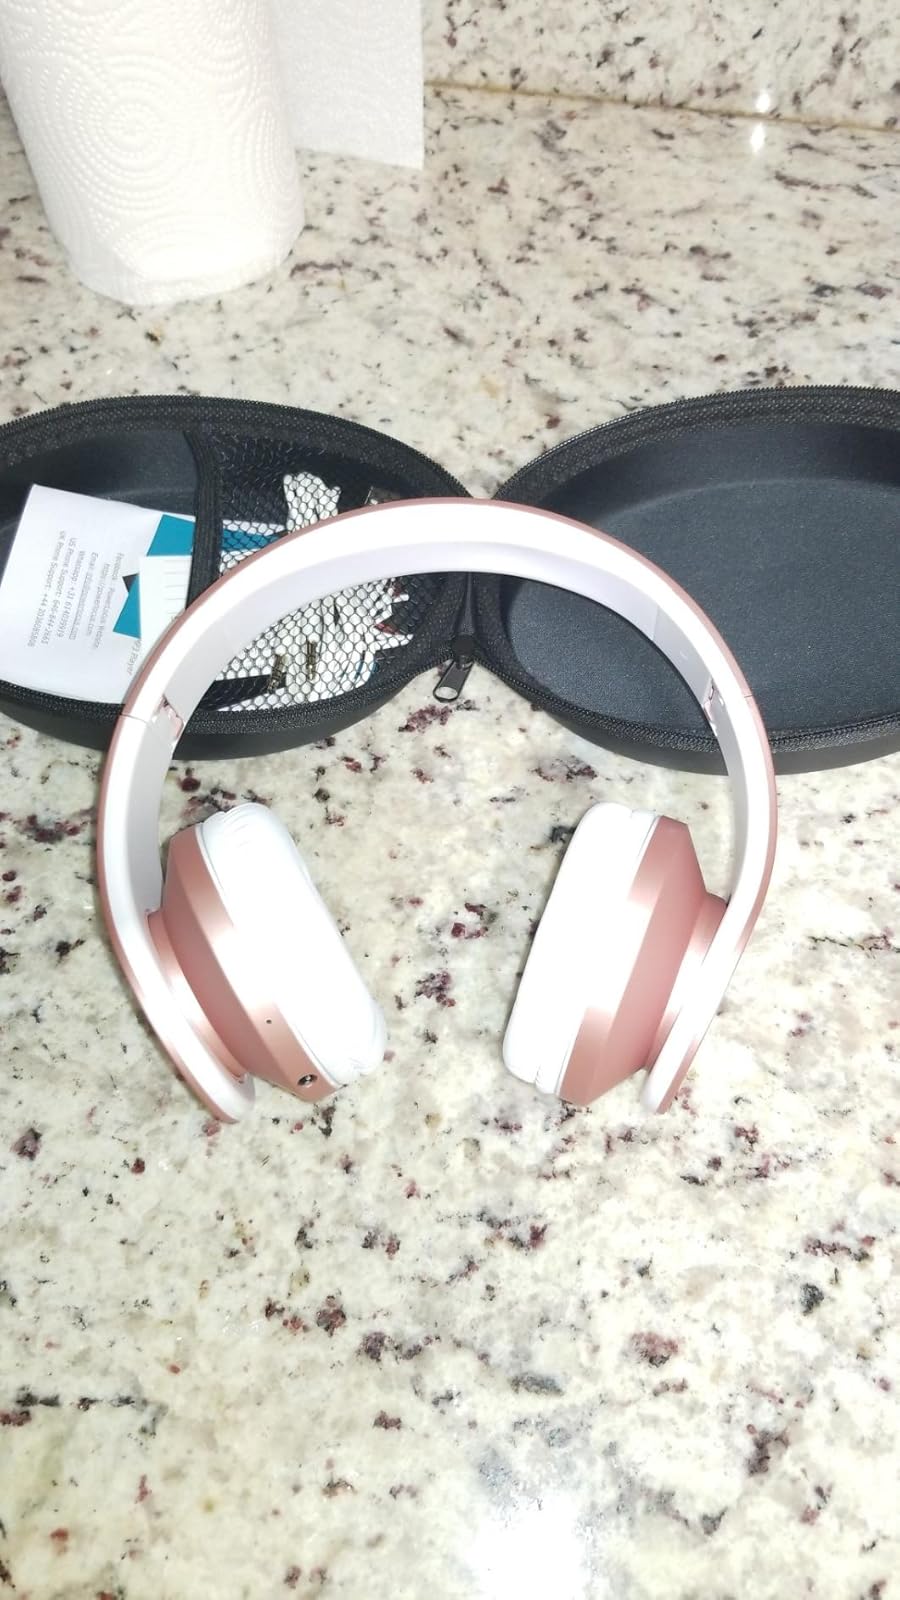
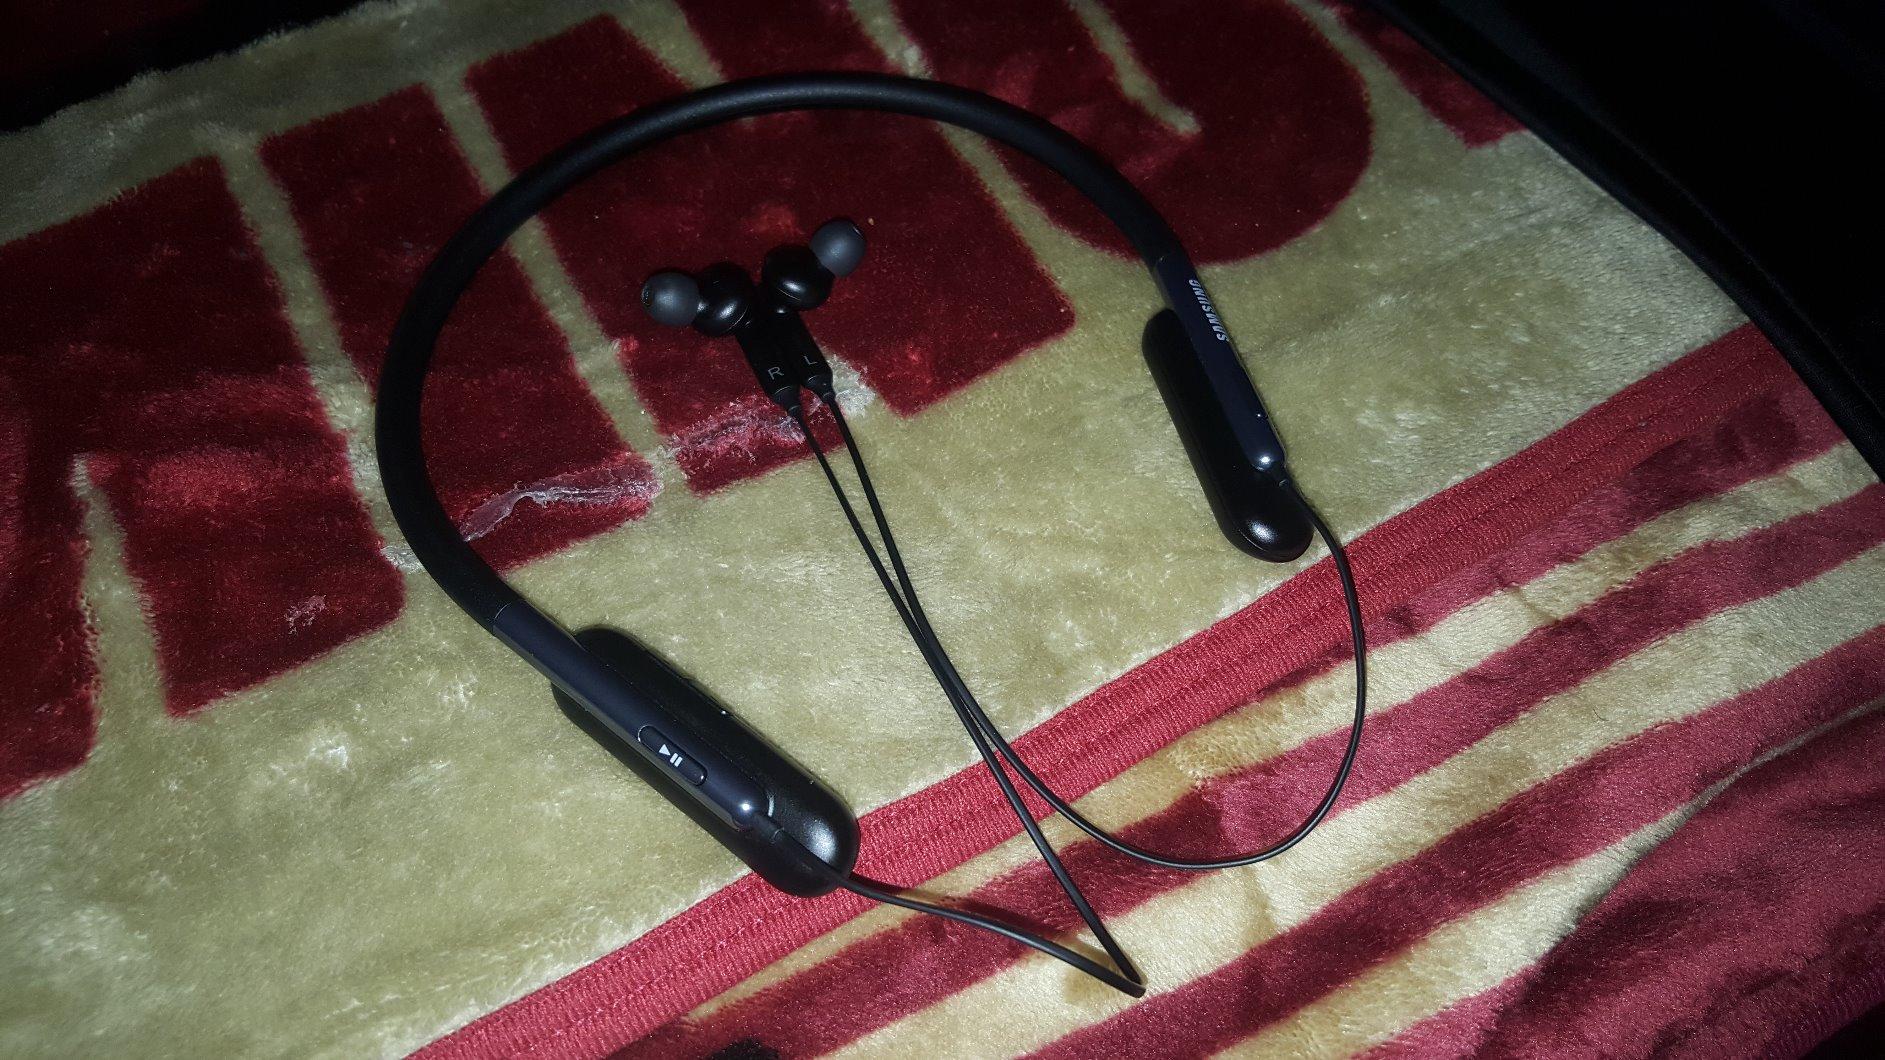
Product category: headphones
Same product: no